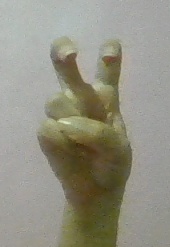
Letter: toot